Grosbois-lès-Tichey

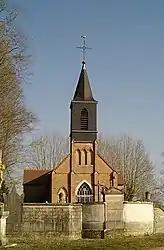
The church in Grosbois-lès-Tichey

Grosbois-lès-Tichey (literally "Grosbois near Tichey") is a commune in the Côte-d'Or department in eastern France.